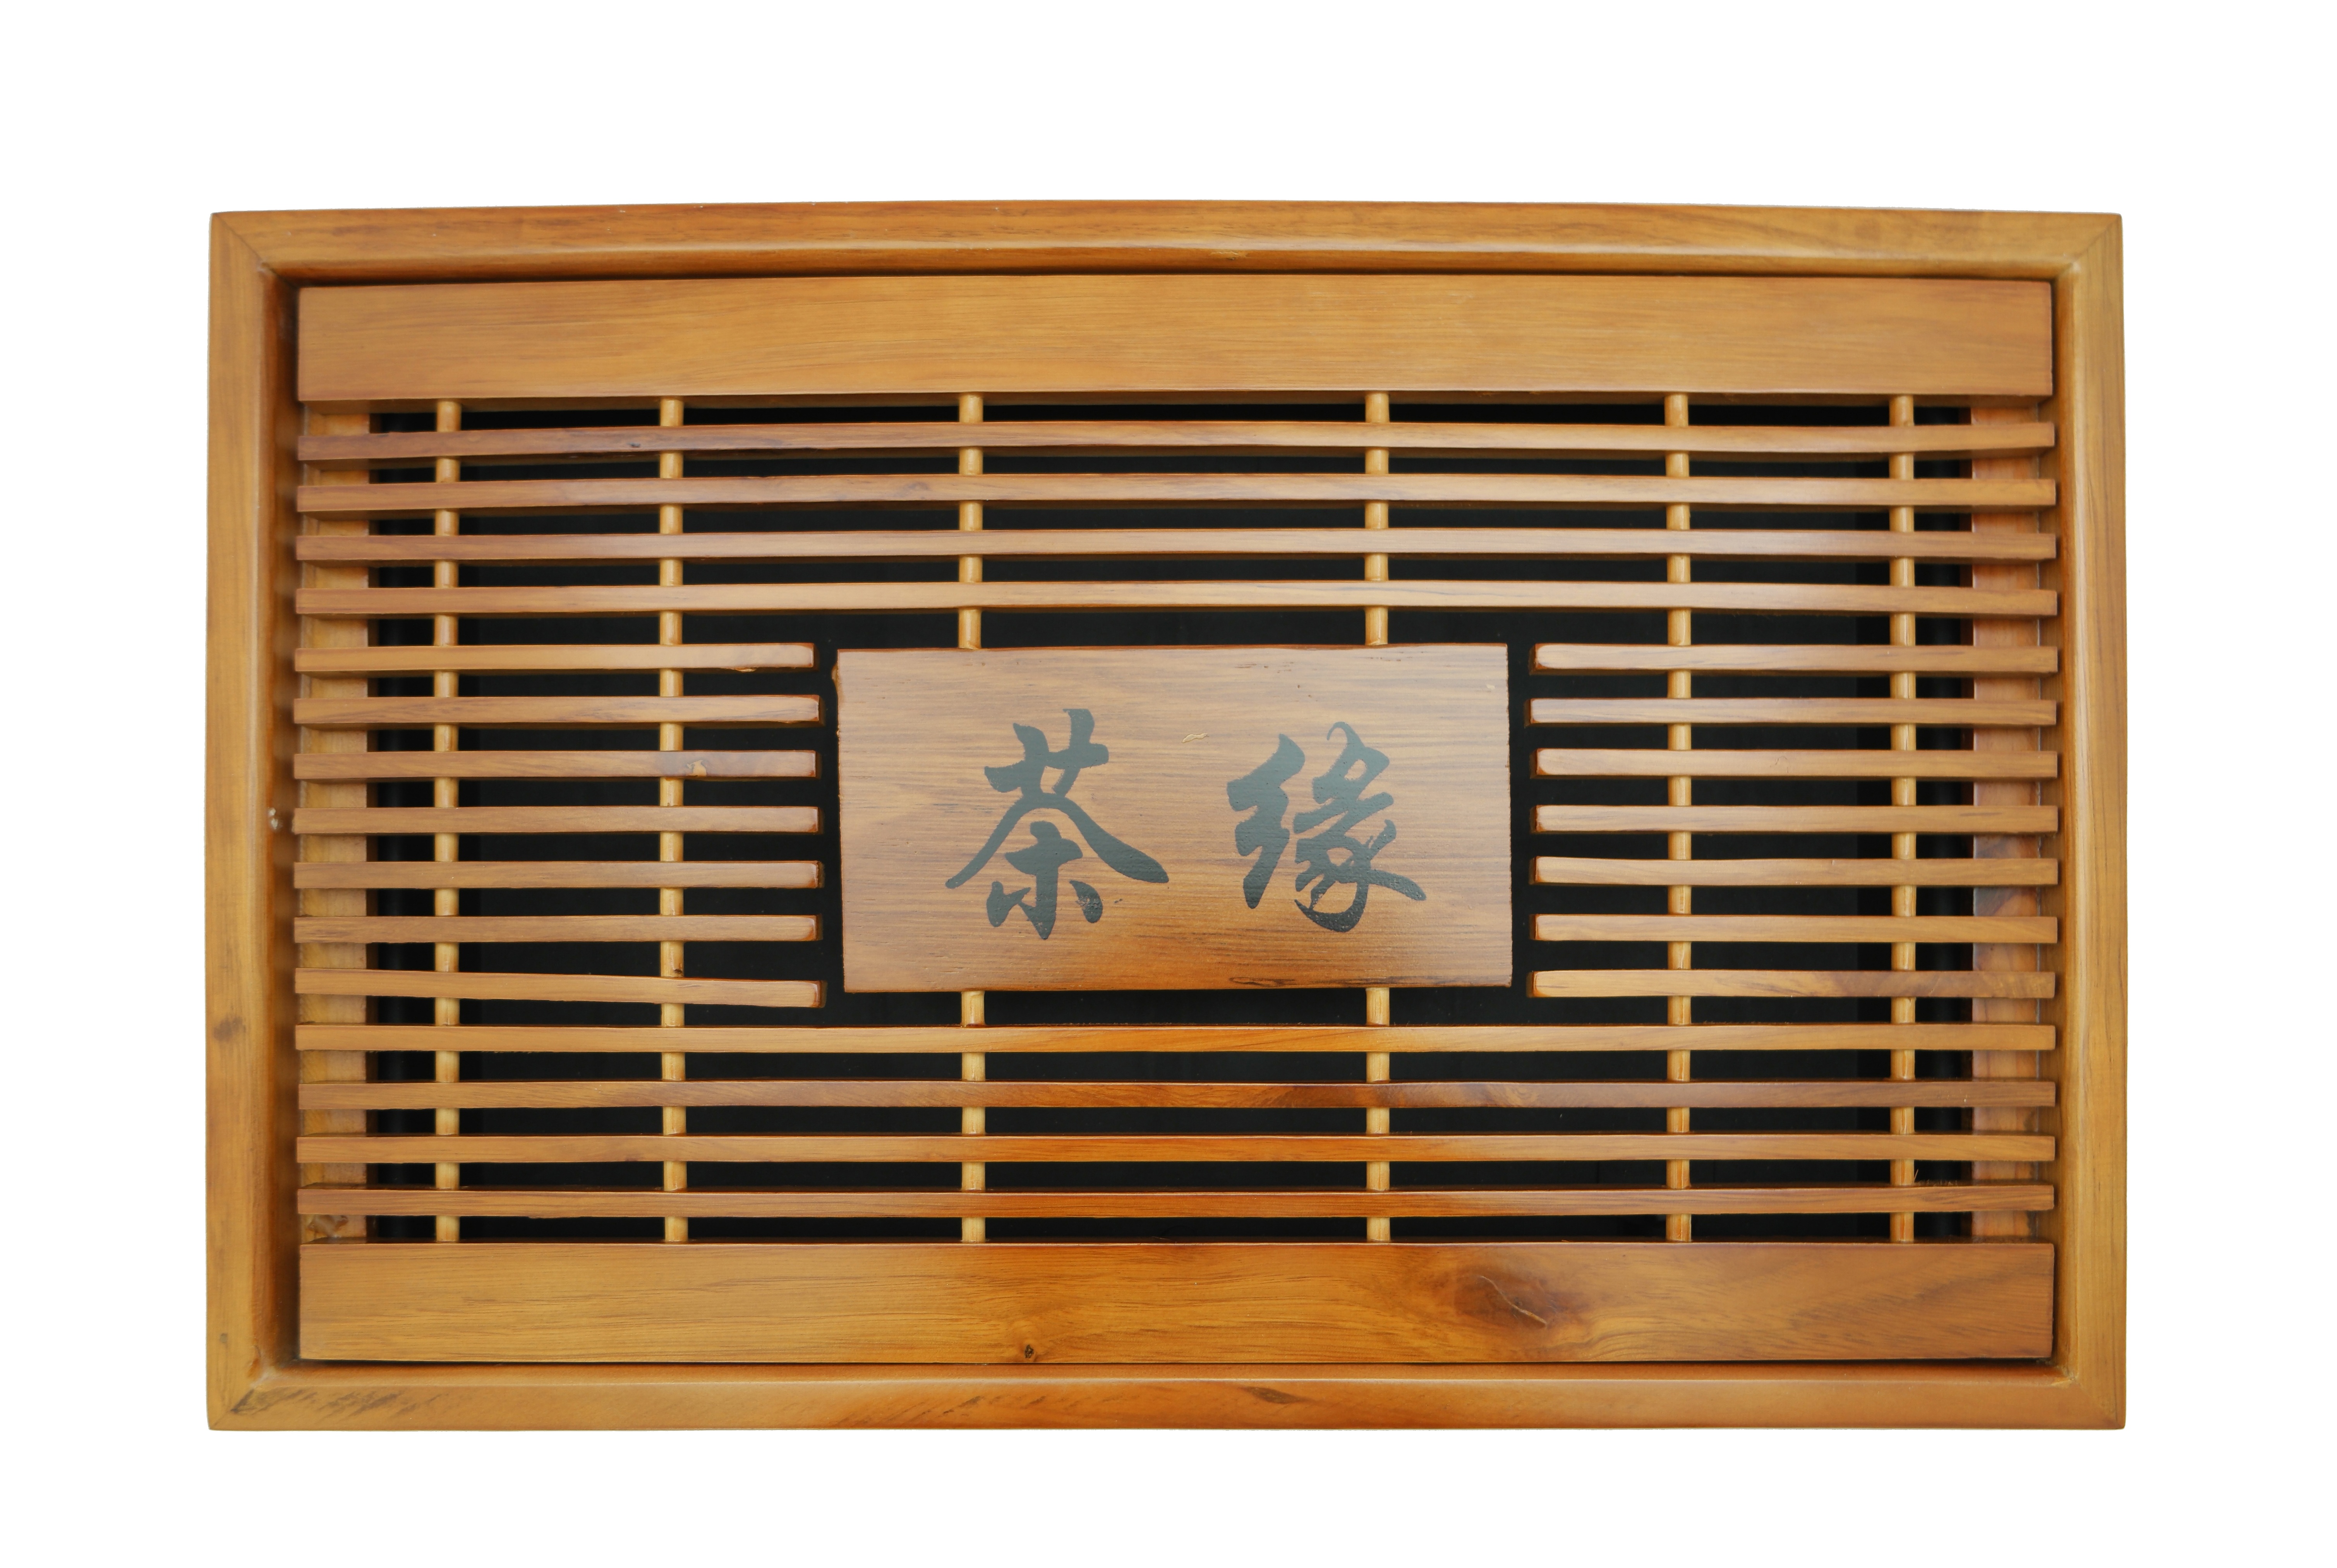
wood, shelf, furniture, lighting, tray, teacup, product, picture frame, people's republic of china, window covering, china chapan, chapan, wooden tray, china tea set